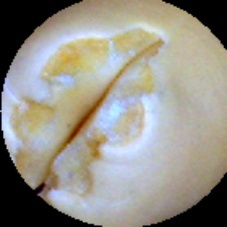
Label: Broken